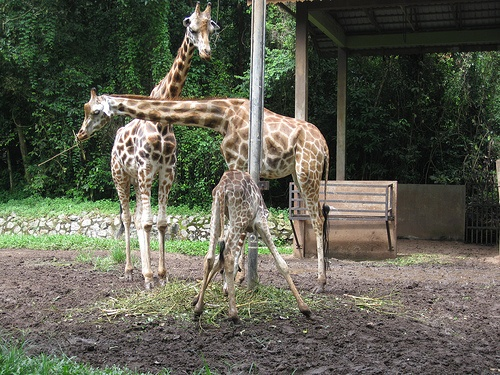
Three giraffes standing in dirt near some trees.
the baby giraffes is bending over eating some grass
Three giraffes are standing around a dirty and hay filled area.
Two adult giraffes and a baby giraffe are standing near each other.
This baby giraffe is struggling to stand up near its mom